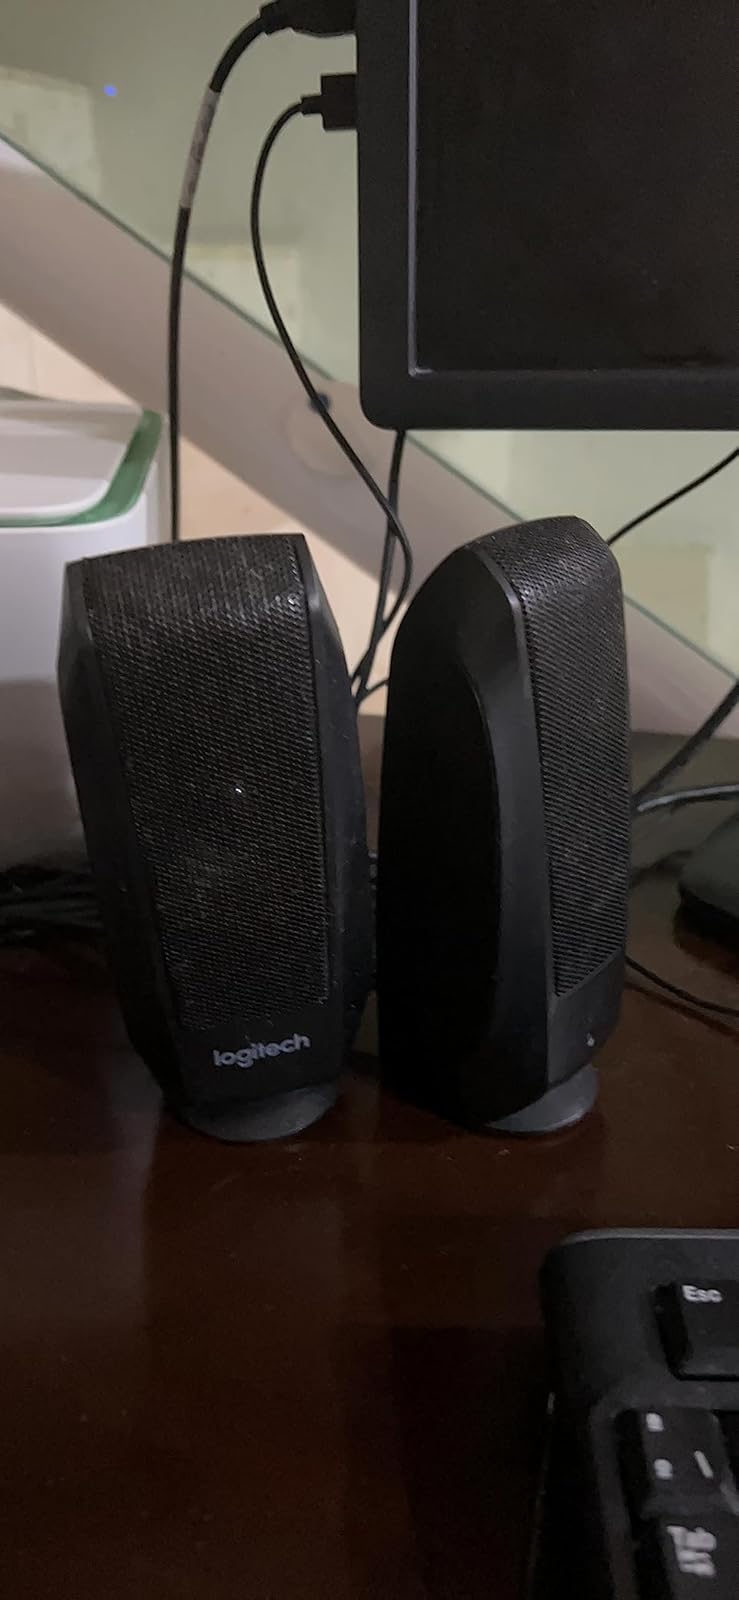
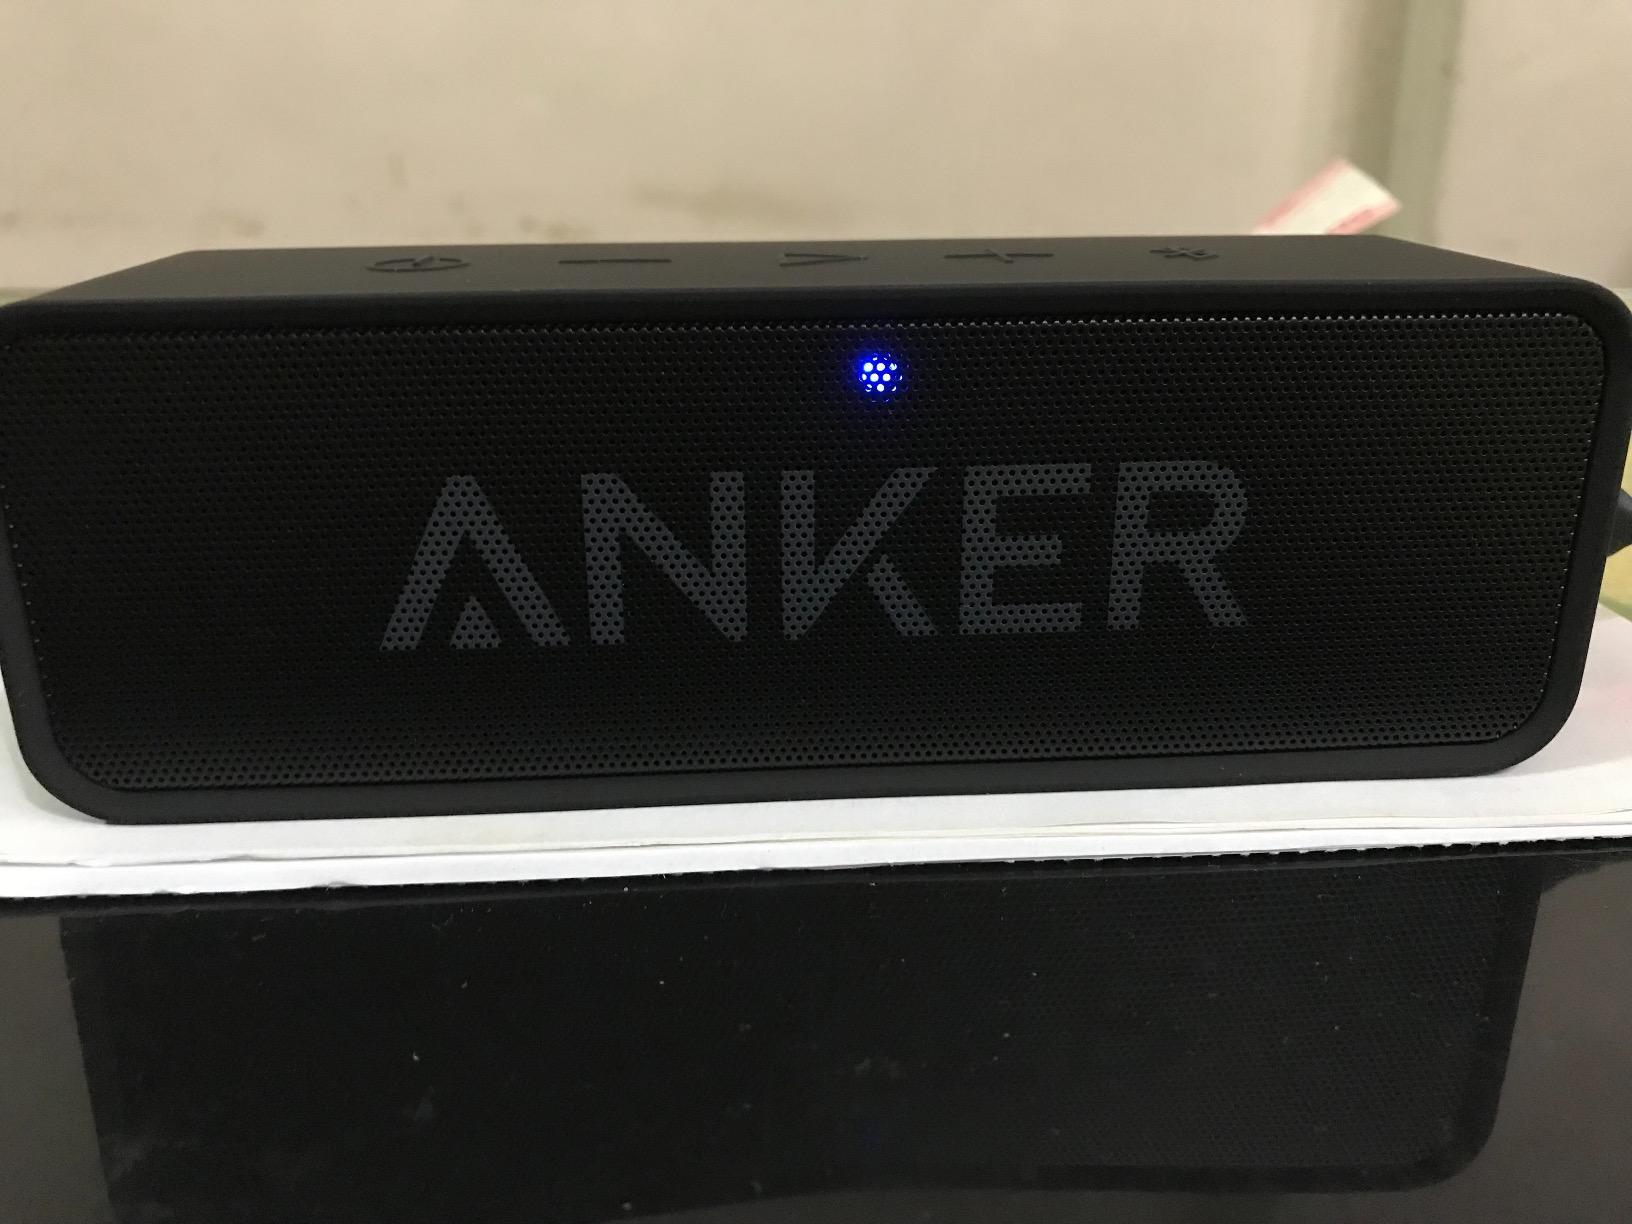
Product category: speaker
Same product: no